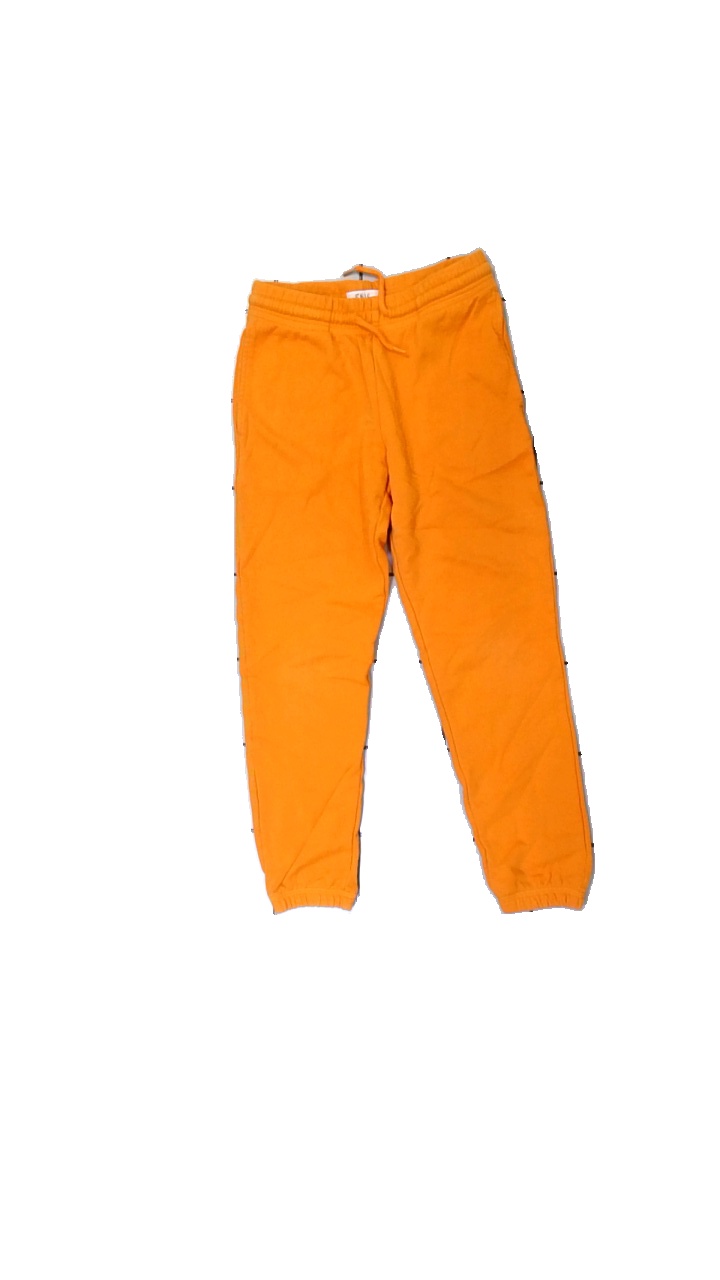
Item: Trousers (Children)
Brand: Arket
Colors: Orange
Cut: Loose
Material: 100% cott
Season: All
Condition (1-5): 4
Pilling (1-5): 4
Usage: Reuse
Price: <50